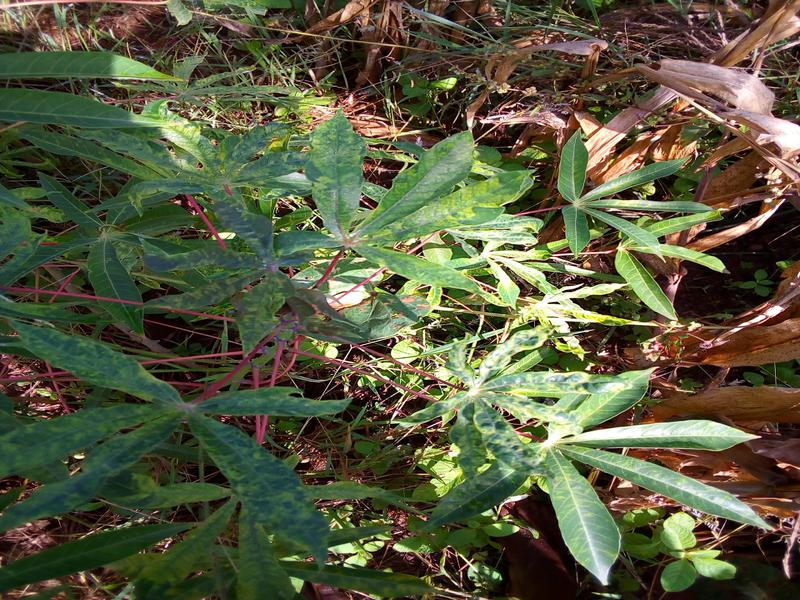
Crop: cassava
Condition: mosaic_disease